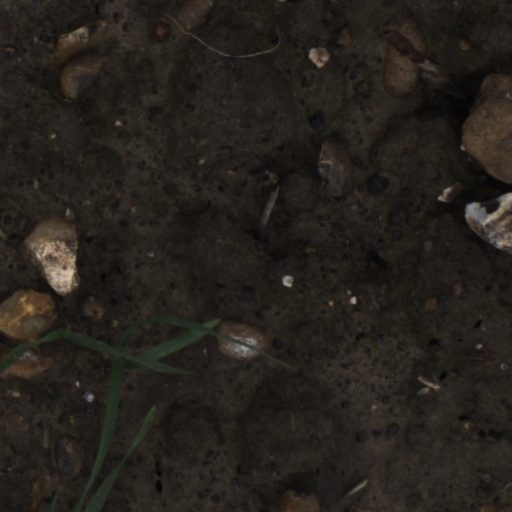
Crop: wheat